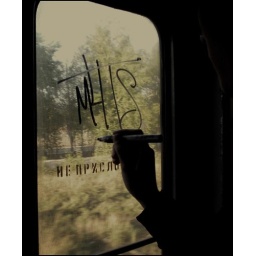
in train in the window